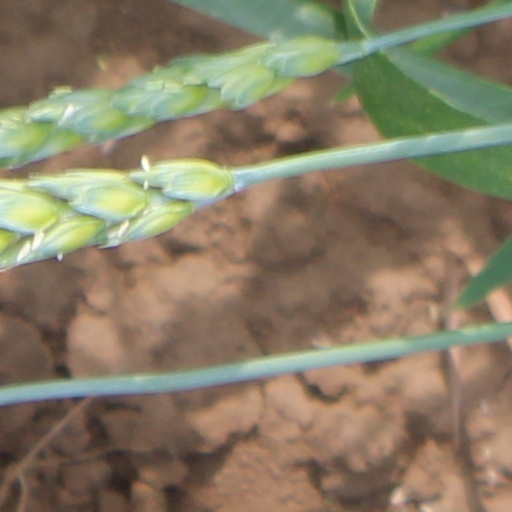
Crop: wheat